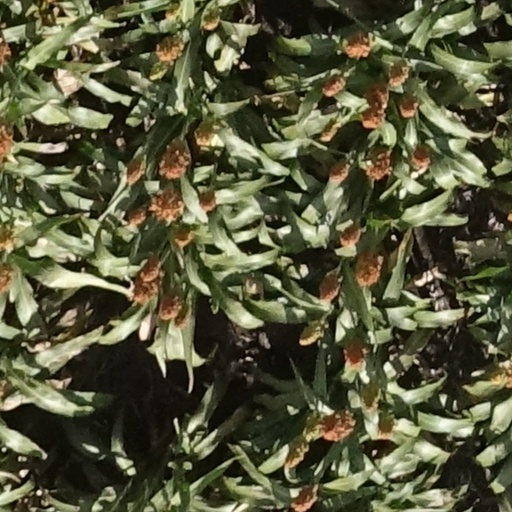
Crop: sorghum